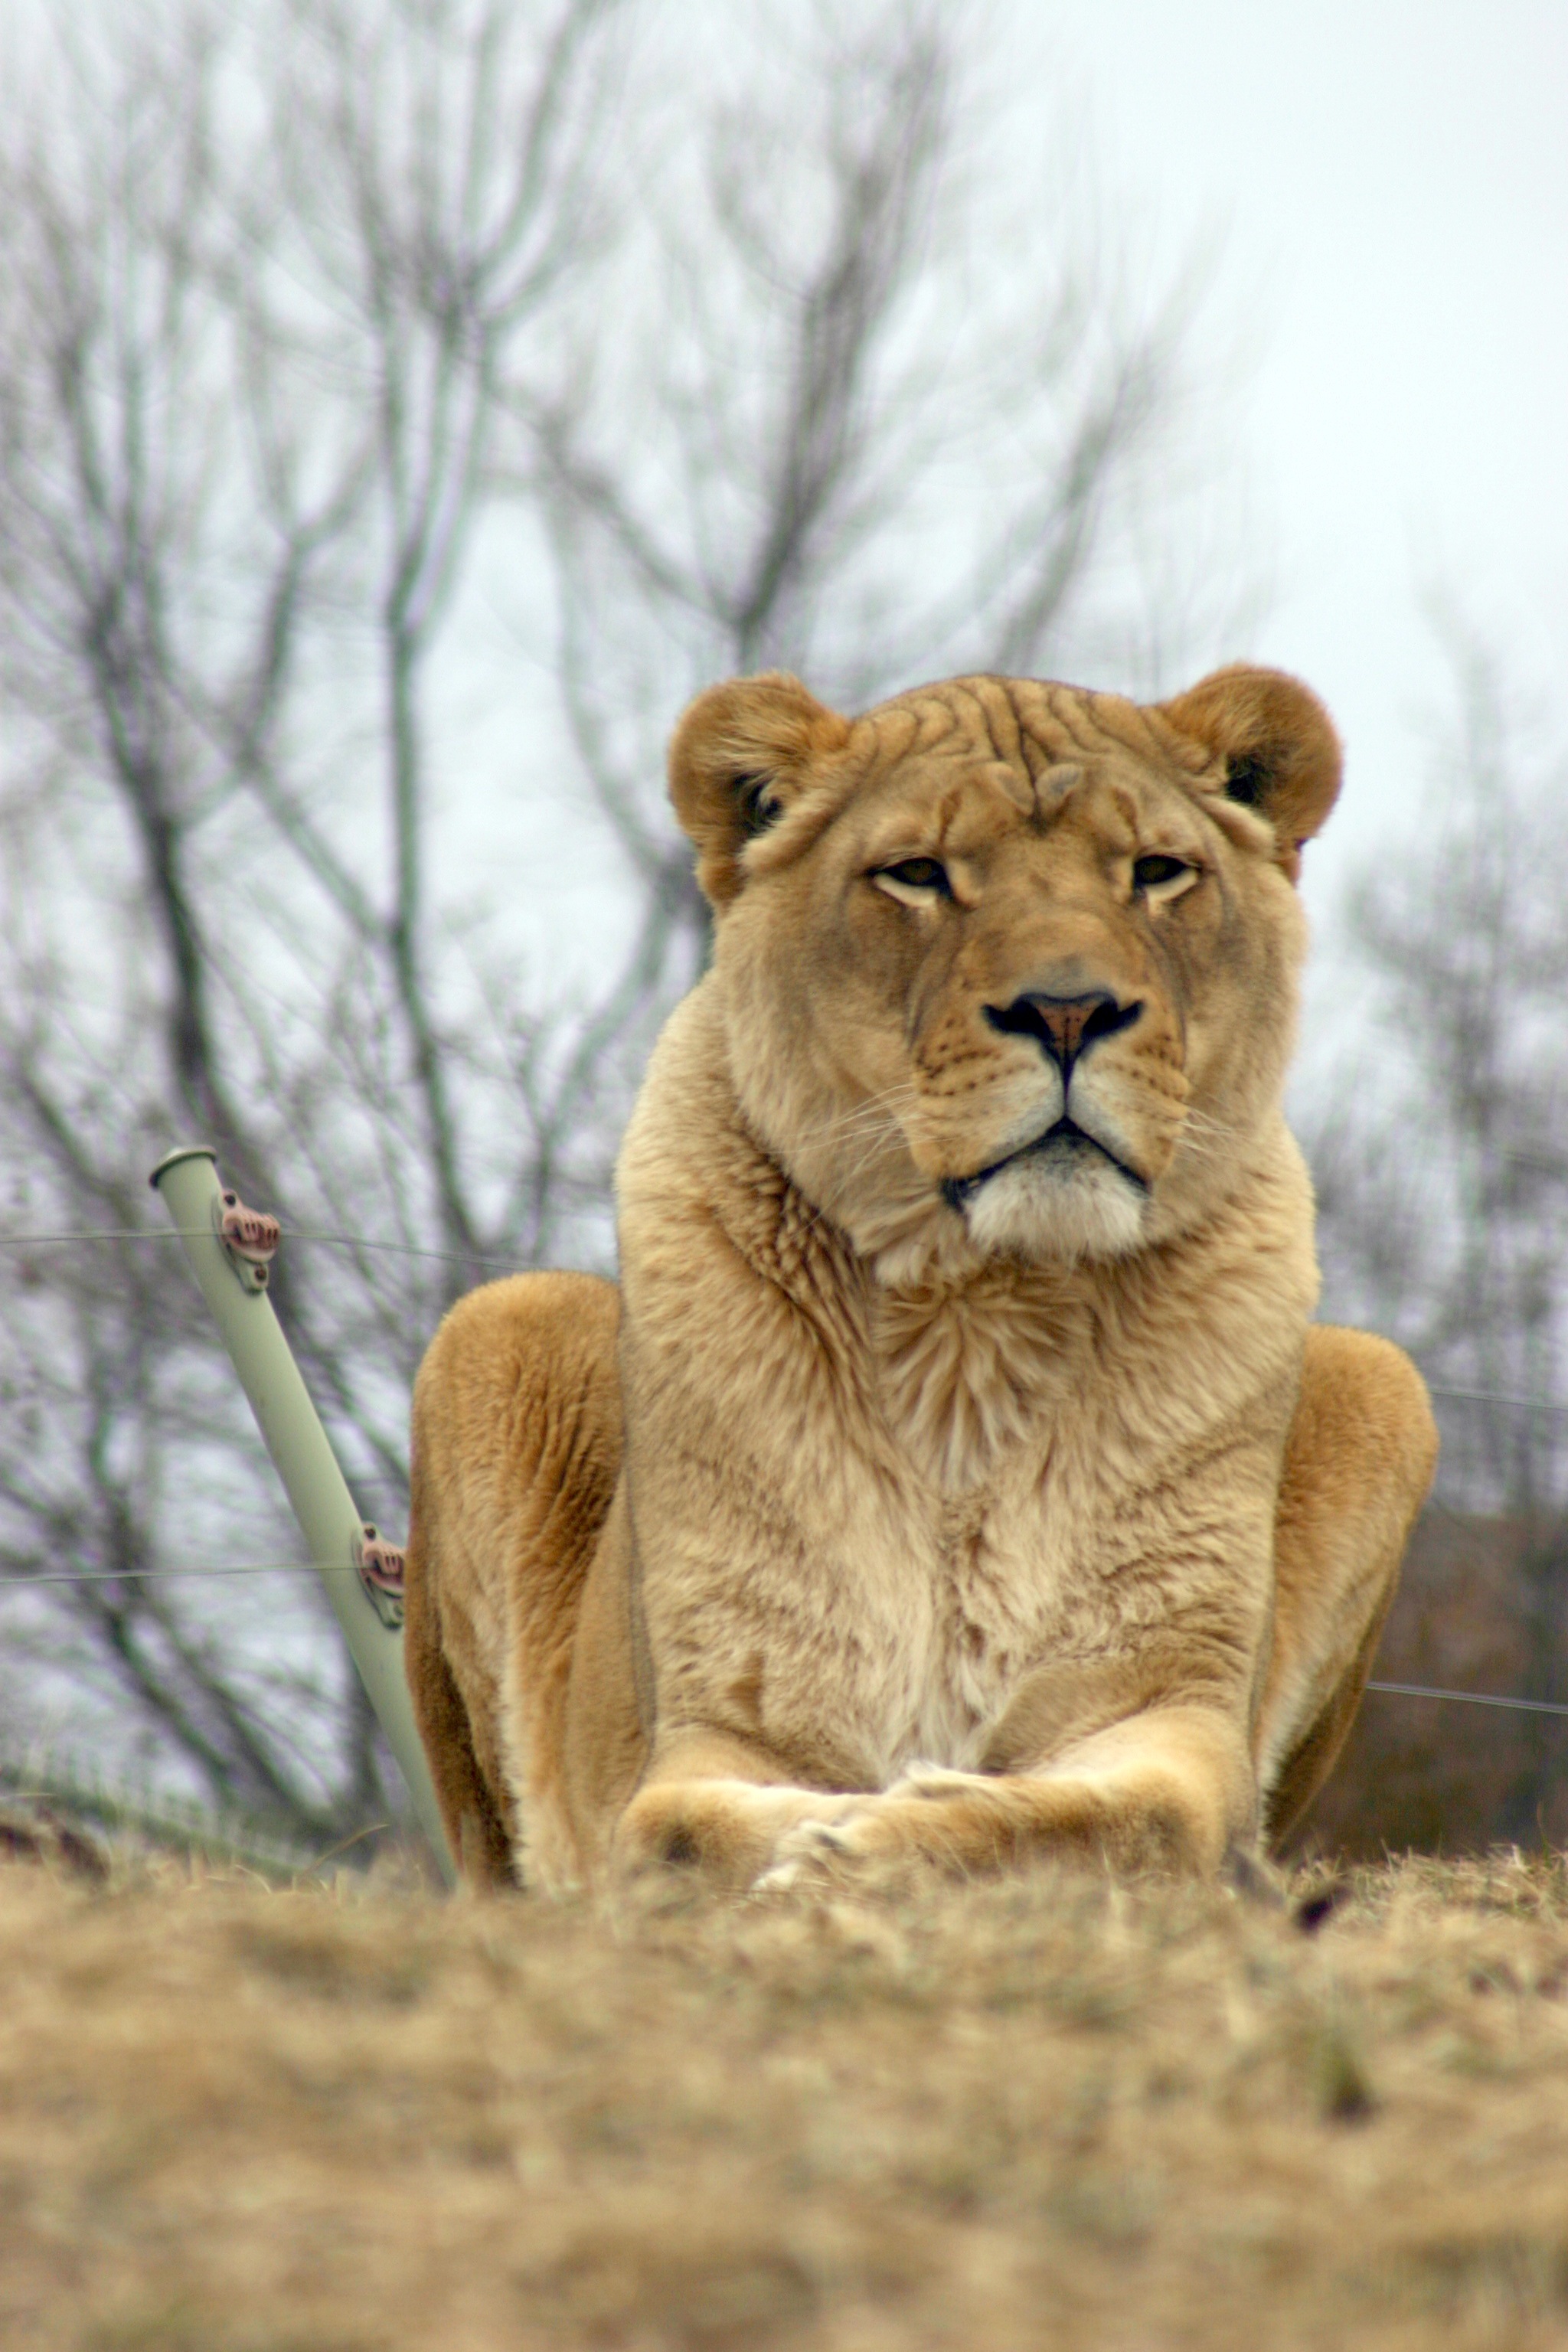
grass, animal, wildlife, zoo, fur, cat, mammal, predator, fauna, lion, whiskers, snout, safari, zoo animals, big cats, cat like mammal, carnivoran, masai lion, terrestrial animal